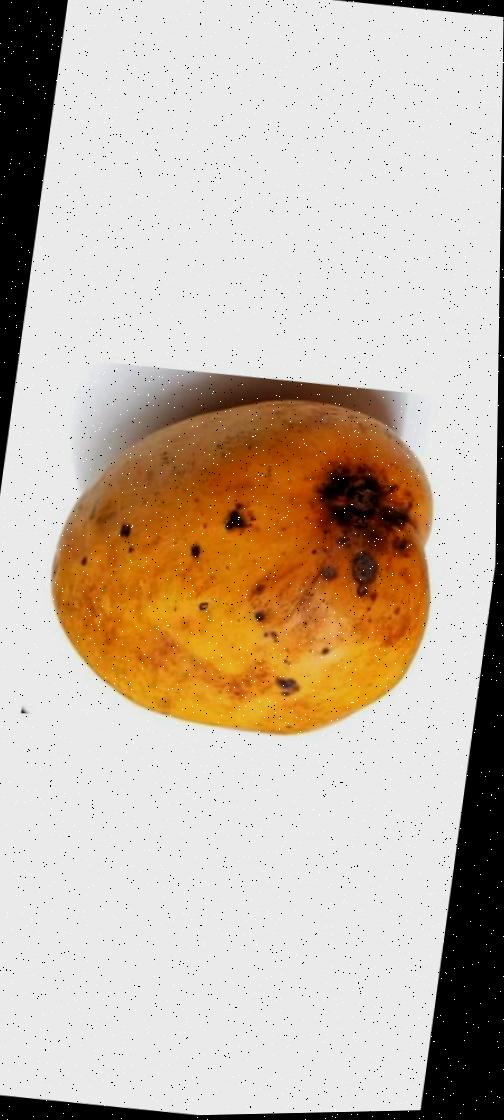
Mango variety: Bari-11